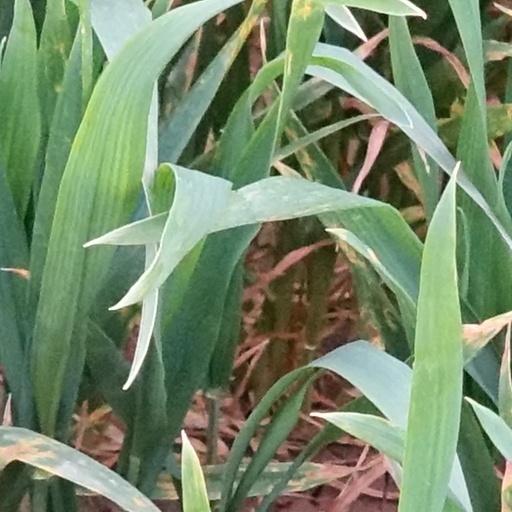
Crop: wheat